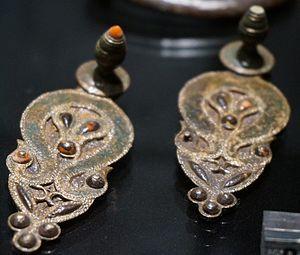
Appliques du IVe siècle avant JC, La Tomelle aux Mouches, Sémide.
Semide est une commune française, située dans le département des Ardennes en région Grand Est.
Le musée de l'Ardenne est un musée de France municipal appartenant à la ville de Charleville-Mézières. Situé dans les bâtiments de la Place Ducale, le musée propose différentes salles sur plusieurs niveaux retraçant l'histoire de la ville mais également de l'Ardenne transfrontalière.